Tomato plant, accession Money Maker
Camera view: horizontal (90 deg, fisheye); turntable rotation: 90 degrees
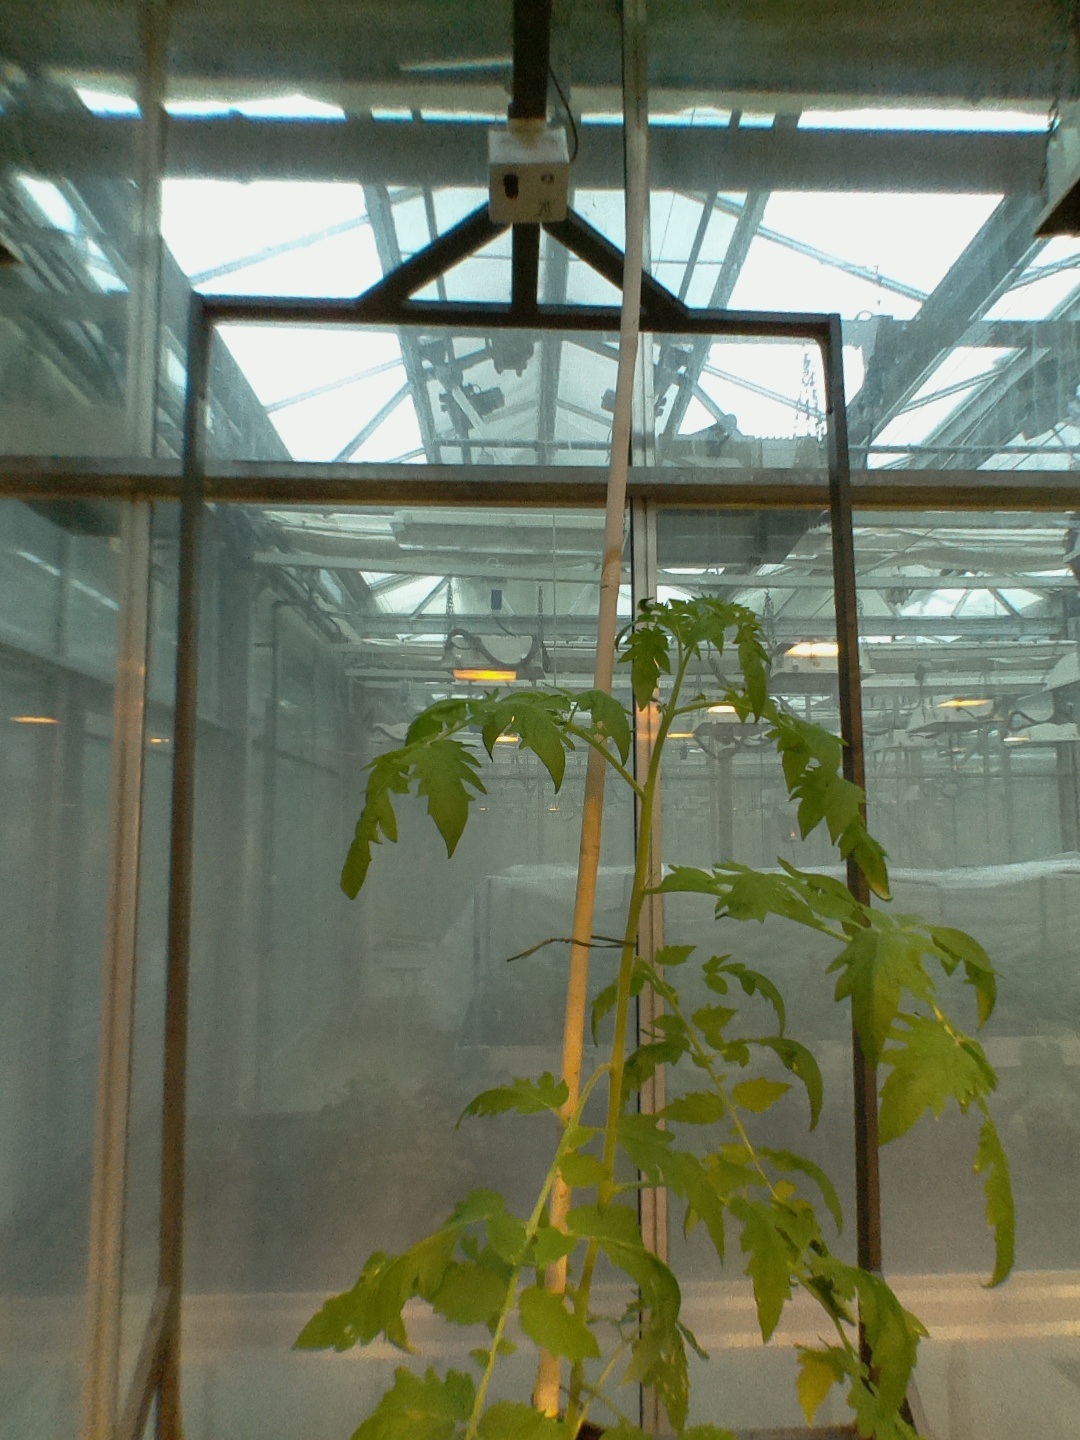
BBCH growth stage 51: First inflorence visible, visible closed flower bud